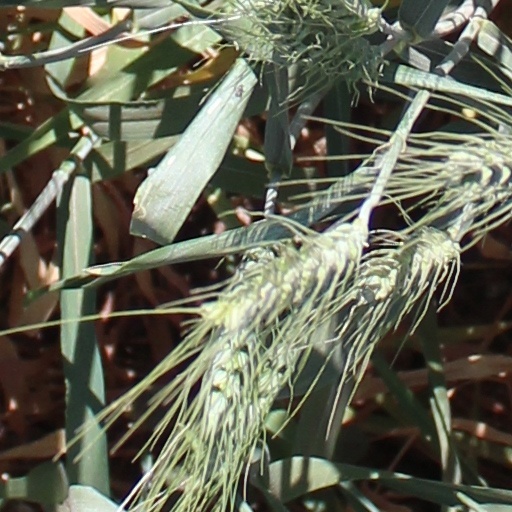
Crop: wheat